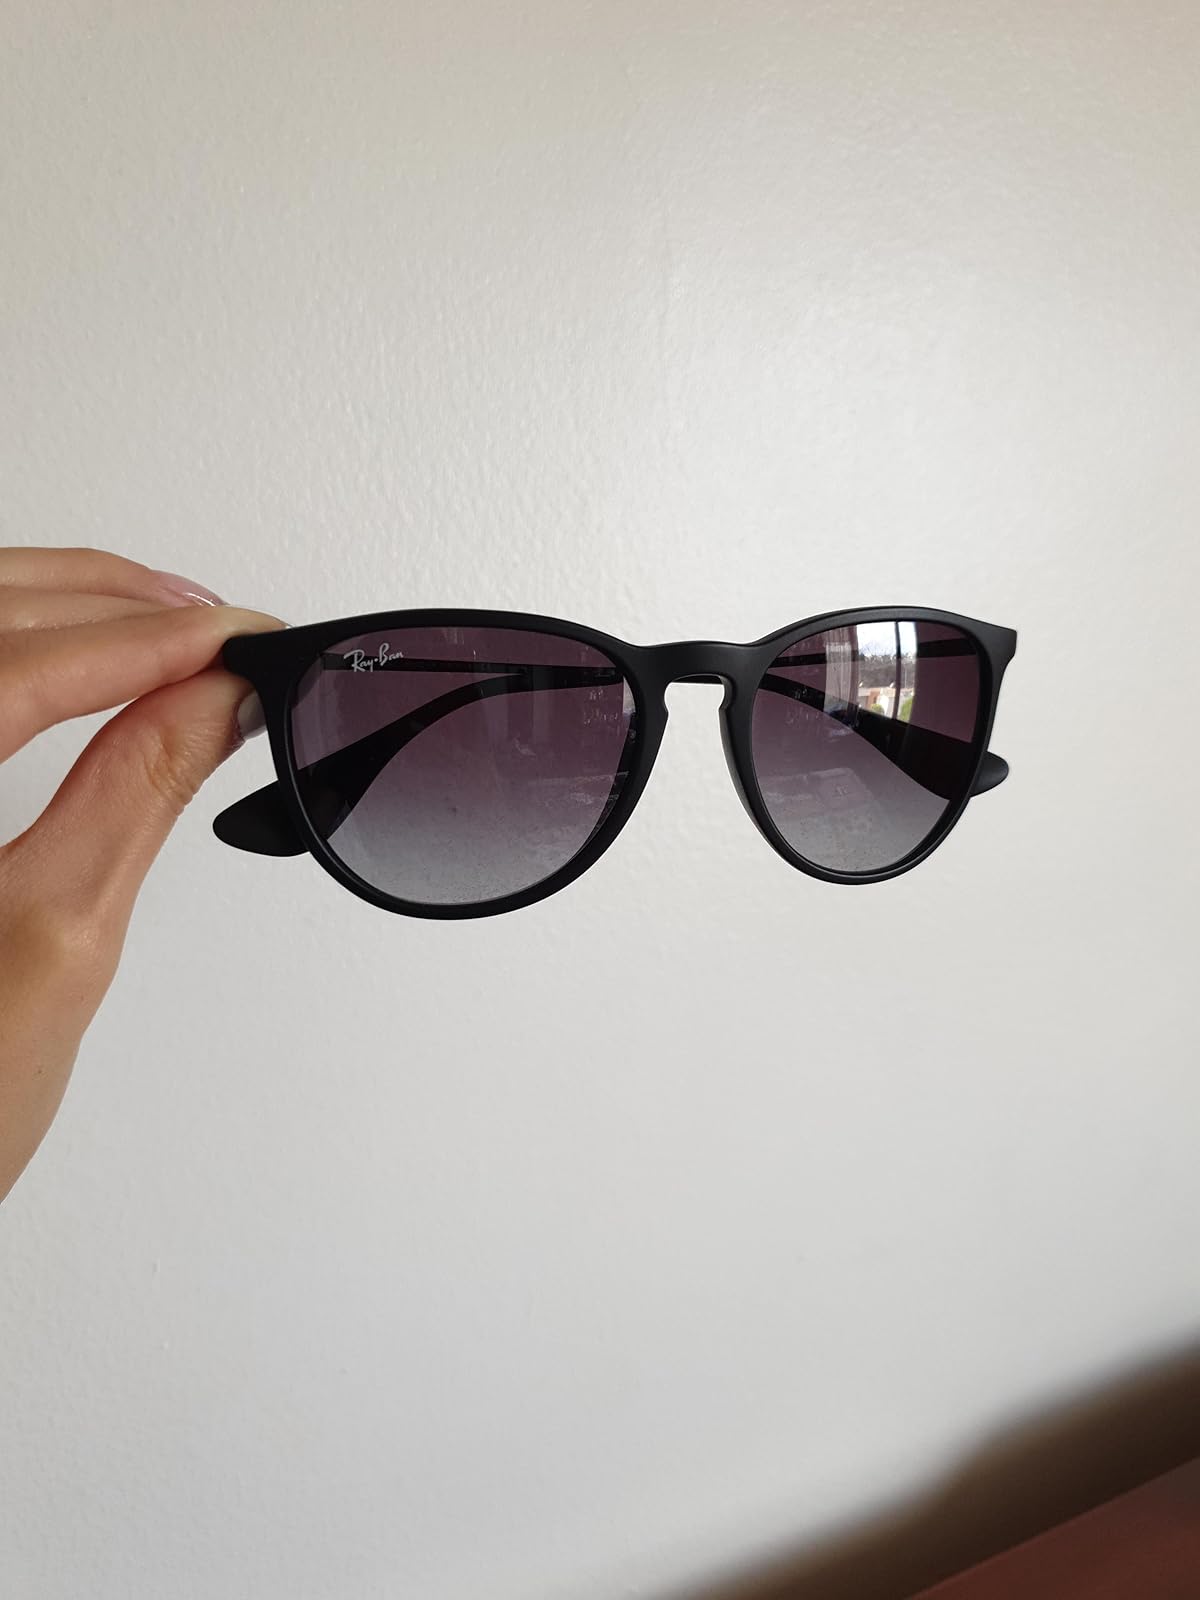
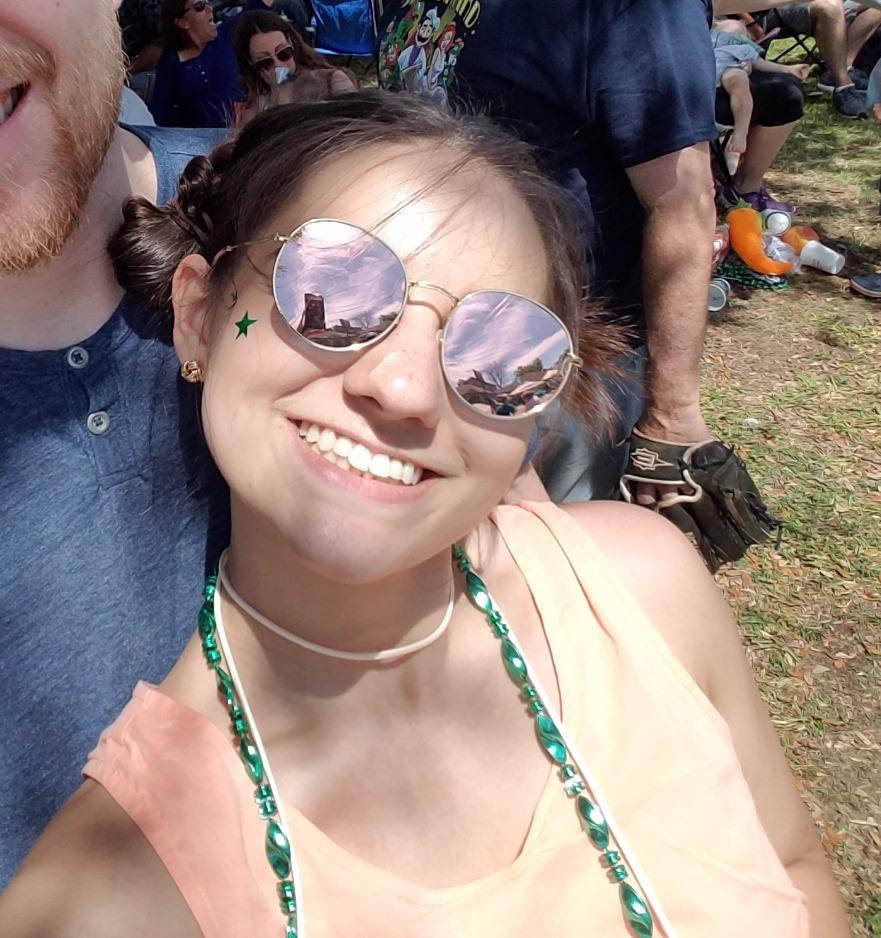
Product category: accessories_sunglasses
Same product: no